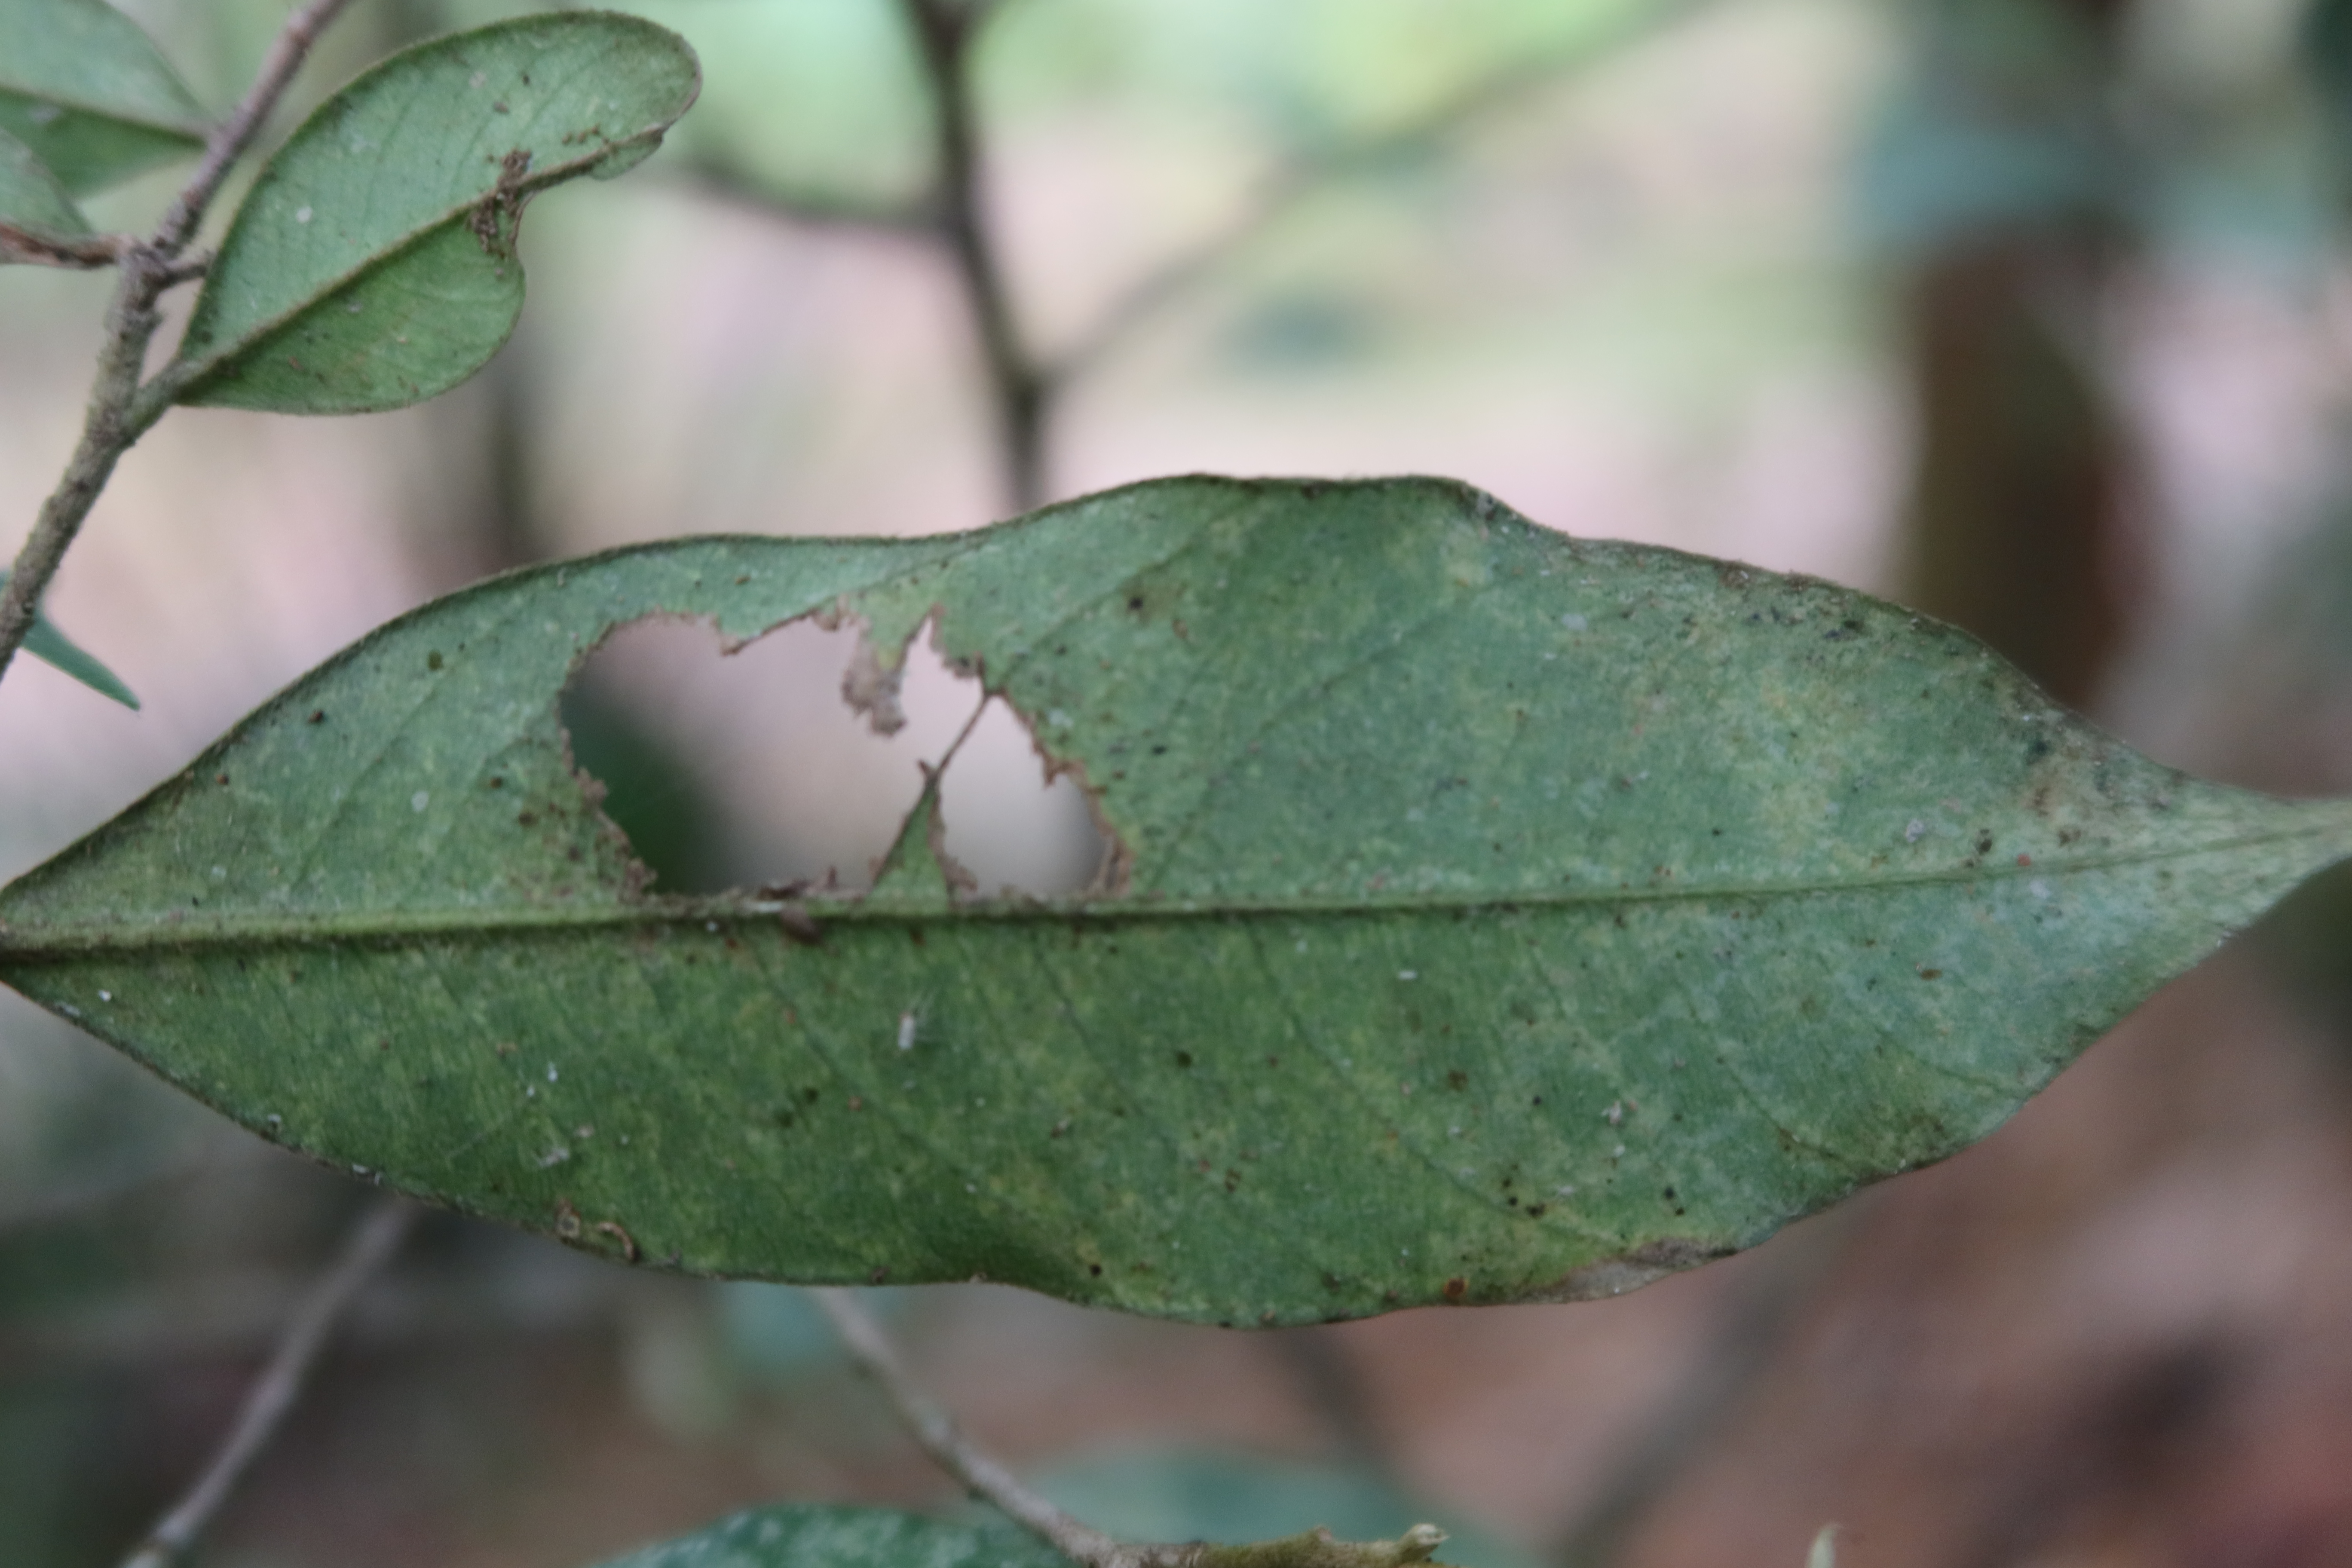
Label: Black spots